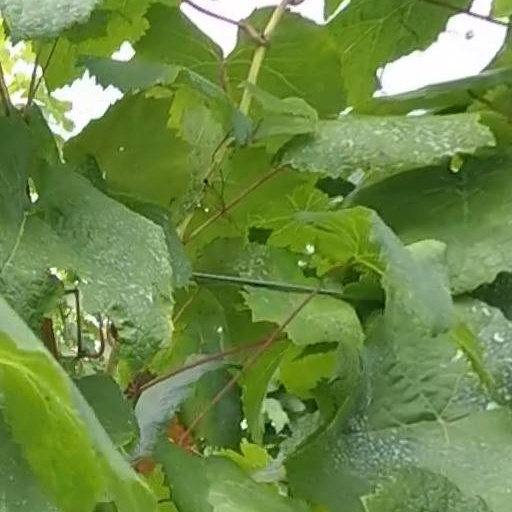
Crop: grape